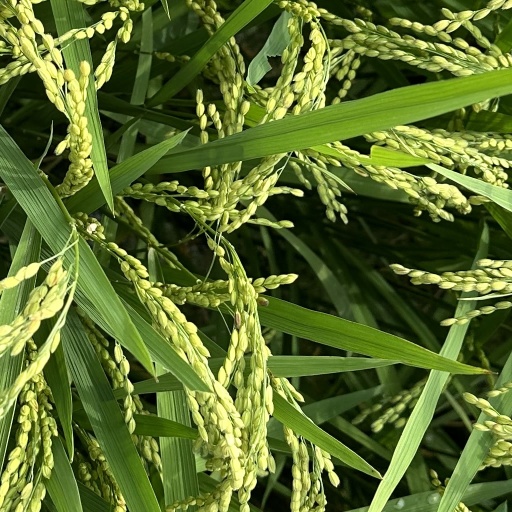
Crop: rice